Château d'Opme

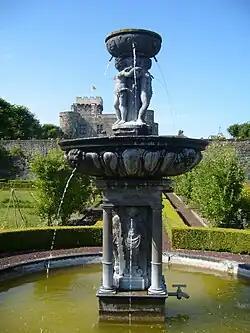
Fountain of the Chateau d'Opme (1617) attributed to Jean Androuet de Cerceau

The original castle was built at the end of the 11th century, making it one of the oldest castles in the Auvergne. It belonged to the Counts, and then the Dauphins, of Auvergne, and it guarded a pass through which ran the old Roman road from Clermont to Puy-en-Velay. Its name came from the Latin word Oppidum from the Gallo-Roman hilltop fortress towns of the region. The first castle had an interior court surrounded by five towers, three of which still stand. In the 12th century a taller square castle keep with crenelation replaced one of the corner towers. The castle was captured by the English in 1381, then recaptured in 1393 by Marechal Boucicault and Marechal Sancerre.